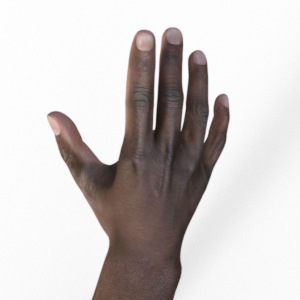
Label: paper